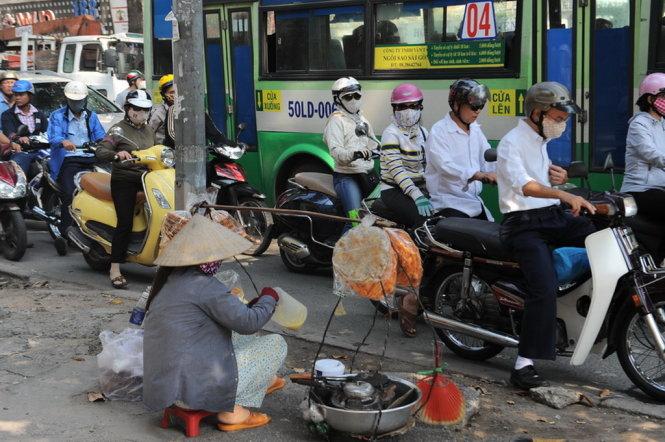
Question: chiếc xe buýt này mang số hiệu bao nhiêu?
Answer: số 04